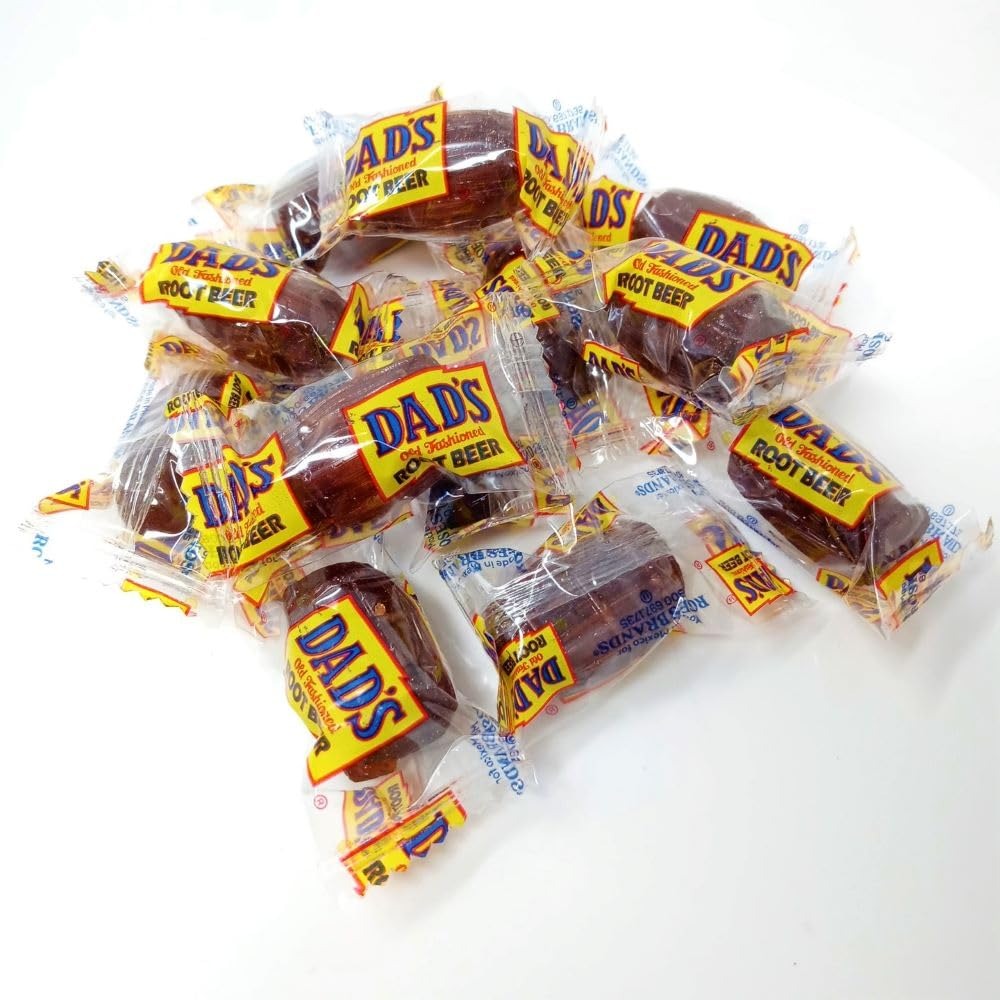
Item Name: DAD's Root Beer Barrels 1 pound wrapped hard candy 50 pieces of candy
Bullet Point 1: Hard candy
Bullet Point 2: Sweet flavor
Bullet Point 3: Nostalgic
Product Description: Relive the classic flavor of root beer with DAD’s Root Beer Barrels. These hard candies are sweet and nostalgic, making them a delightful treat for any occasion. Available for purchase at Beulah’s Candyland.
Value: 16.0
Unit: Ounce

Price: 21.22